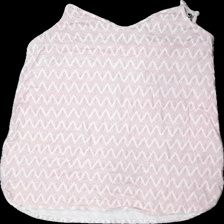
View: front
Type: Tank top
Category: Ladies
Brand: H&M
Colors: White, Red
Material: 75% cotton 25% viscose
Pattern: Geometric print
Cut: Regular
Size: L
Season: Summer
Damage location: top center
Damage 2 location: middle center
Price range: <50
Recommended usage: Export
Description: linne med zick-zack mönster, axelband av och ihopsydda
Comment: axelband trasiga